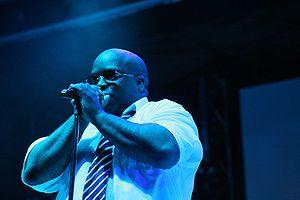
Untitled Unmastered est une compilation de Kendrick Lamar, sorti le 4 mars 2016 sous les labels Top Dawg, Aftermath et Interscope. Il s'agit d'une collection de démos inédites issues des sessions d’enregistrement de To Pimp a Butterfly, qui poursuit l'exploration de thèmes politiques et philosophiques, ainsi que l'expérimentation des styles free jazz, soul, avant-garde et funk. La compilation a été largement salué par la critique et a fait ses débuts sur le Billboard 200 américain.